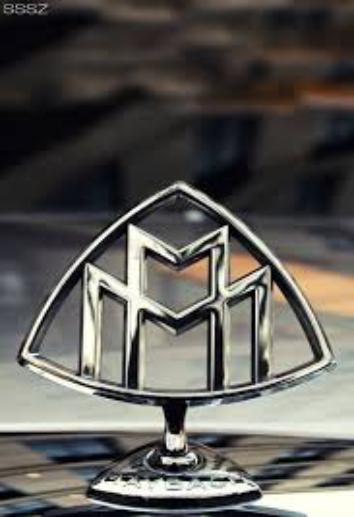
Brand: maybach-2
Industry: Transportation